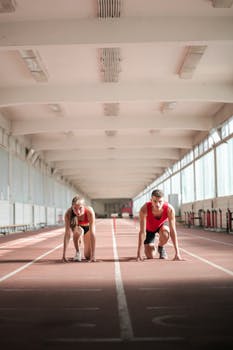
Label: No Watermark